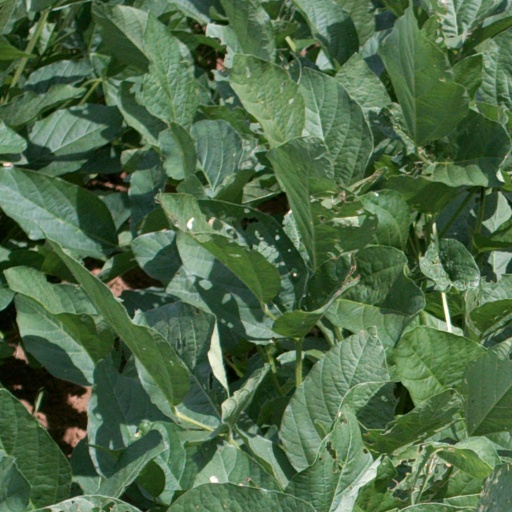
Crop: soybean